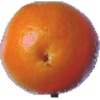
Label: Tangelo 1